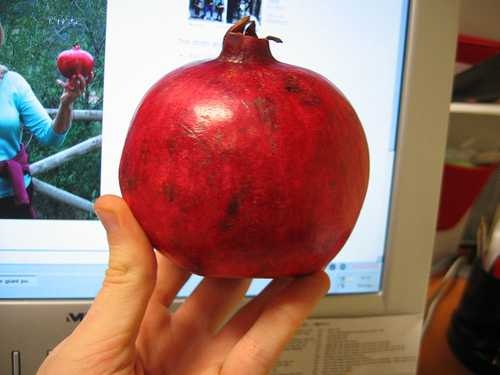
Label: Pomegranate